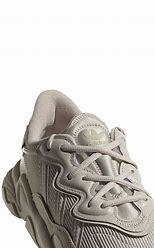
Brand: adidas
Model: originals Adidas Originals Ozweego